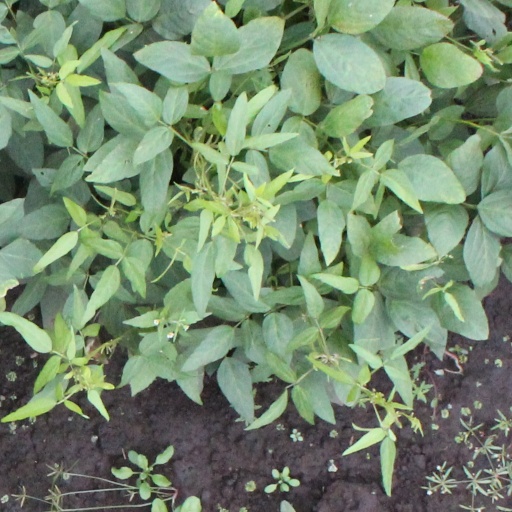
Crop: soybean